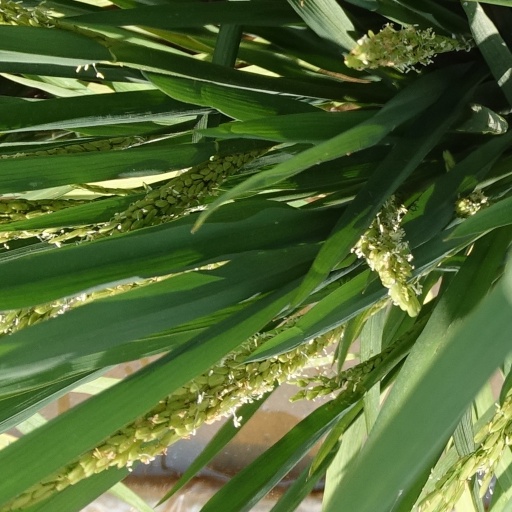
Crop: rice